General Motors streetcar conspiracy

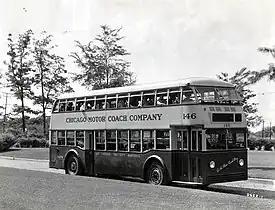
A Chicago Motor Coach Company double decker bus in 1936

By 1930, most streetcar systems were aging and losing money. Service to the public was suffering; the Great Depression compounded this. Yellow Coach tried to persuade transit companies to replace streetcars with buses, but could not persuade the power companies that owned the streetcar operations to motorize. GM decided to form a new subsidiary—United Cities Motor Transport (UCMT)—to finance the conversion of streetcar systems to buses in small cities. The new subsidiary made investments in small transit systems in Kalamazoo and Saginaw, Michigan, and in Springfield, Ohio, where they were successful in conversion to buses. UCMT then approached the Portland, Oregon, system with a similar proposal. The UCMT was censured by the American Transit Association and dissolved in 1935.